Michael Maestlin

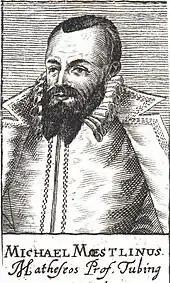
1688 engraving of Maestlin

In 1580, Maestlin became a professor of mathematics, first at the University of Heidelberg, and later at the University of Tübingen, where he taught for 47 years starting in 1583. In 1582, he authored a popular introduction to astronomy.